Great Dover Street

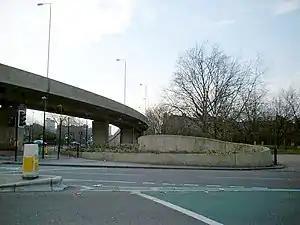
Bricklayers' Arms roundabout and flyover.

Great Dover Street is a road in Southwark, south London, England. At the northwest end it joins Marshalsea Road and Borough High Street and there is a junction with Long Lane; Borough Underground station is at this location. At the southeast end is the Bricklayers Arms roundabout and flyover. The road is part of the A2 and this continues south-east as the Old Kent Road.